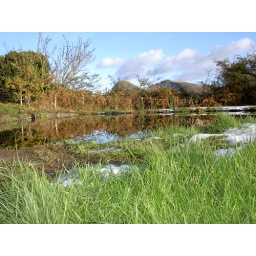
pond bird rock in winter